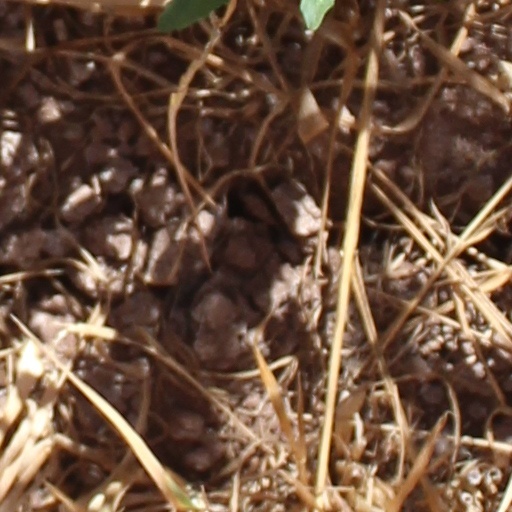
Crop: wheat